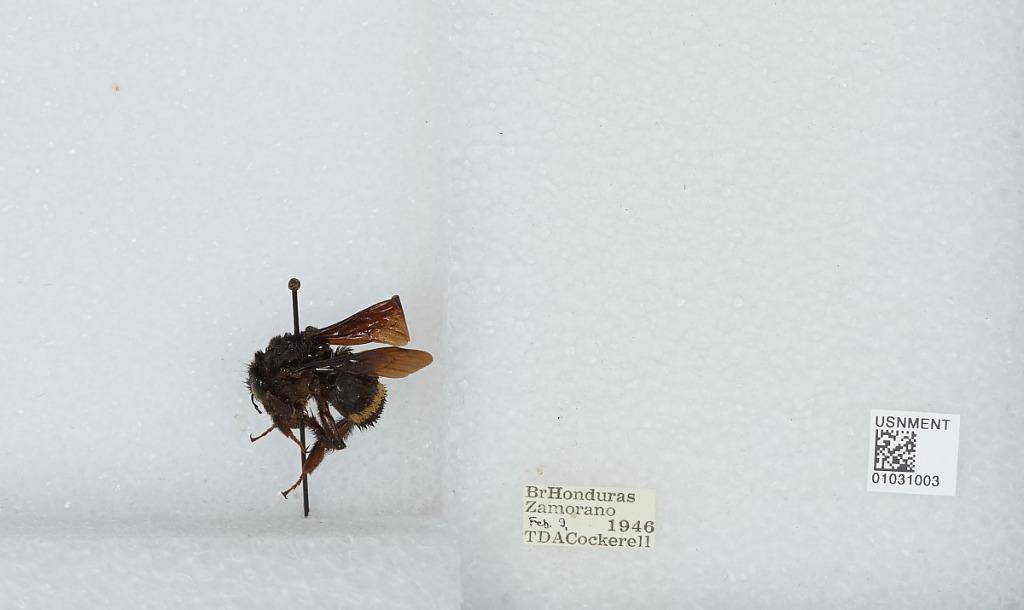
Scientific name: Bombus (Pyrobombus) mixtus Cresson
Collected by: T. Cockerell
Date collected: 1946-2-9
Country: Honduras
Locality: Zamorano
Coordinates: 14.0097, -87.0111